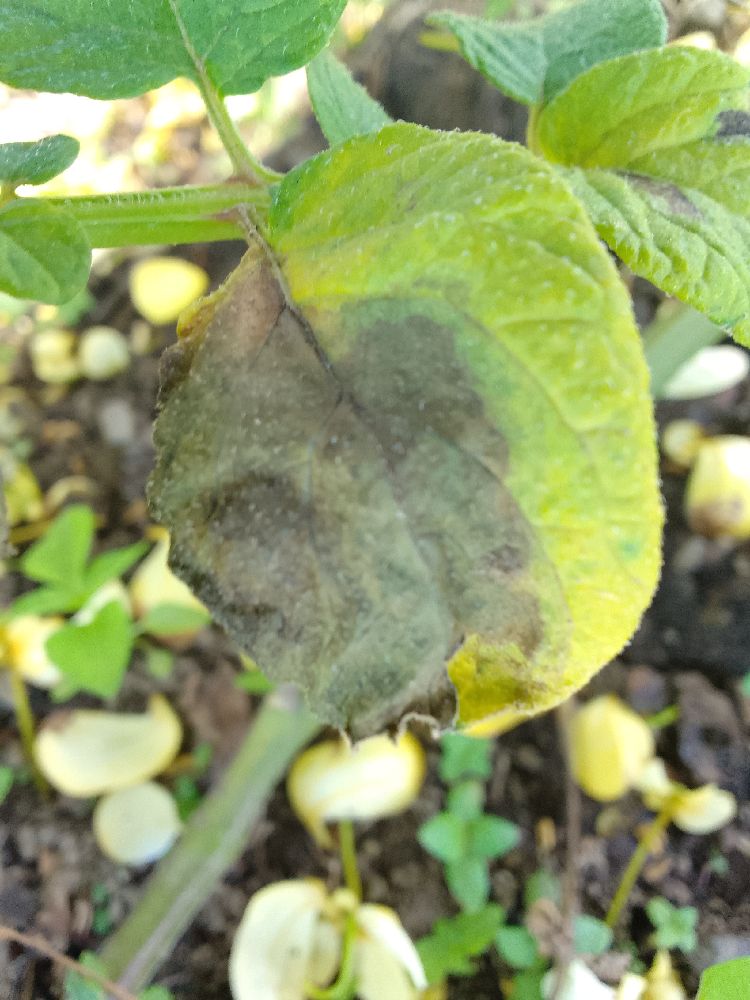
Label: Late blight